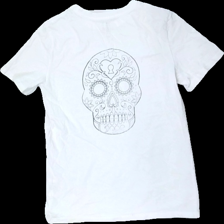
View: back
Type: T-shirt
Category: Children
Brand: H&M
Colors: White, Black
Material: 100% cotton
Pattern: Logo print
Cut: Regular
Size: 158
Season: All
Stains: Minor
Price range: <50
Recommended usage: Export
Comment: urtvättad